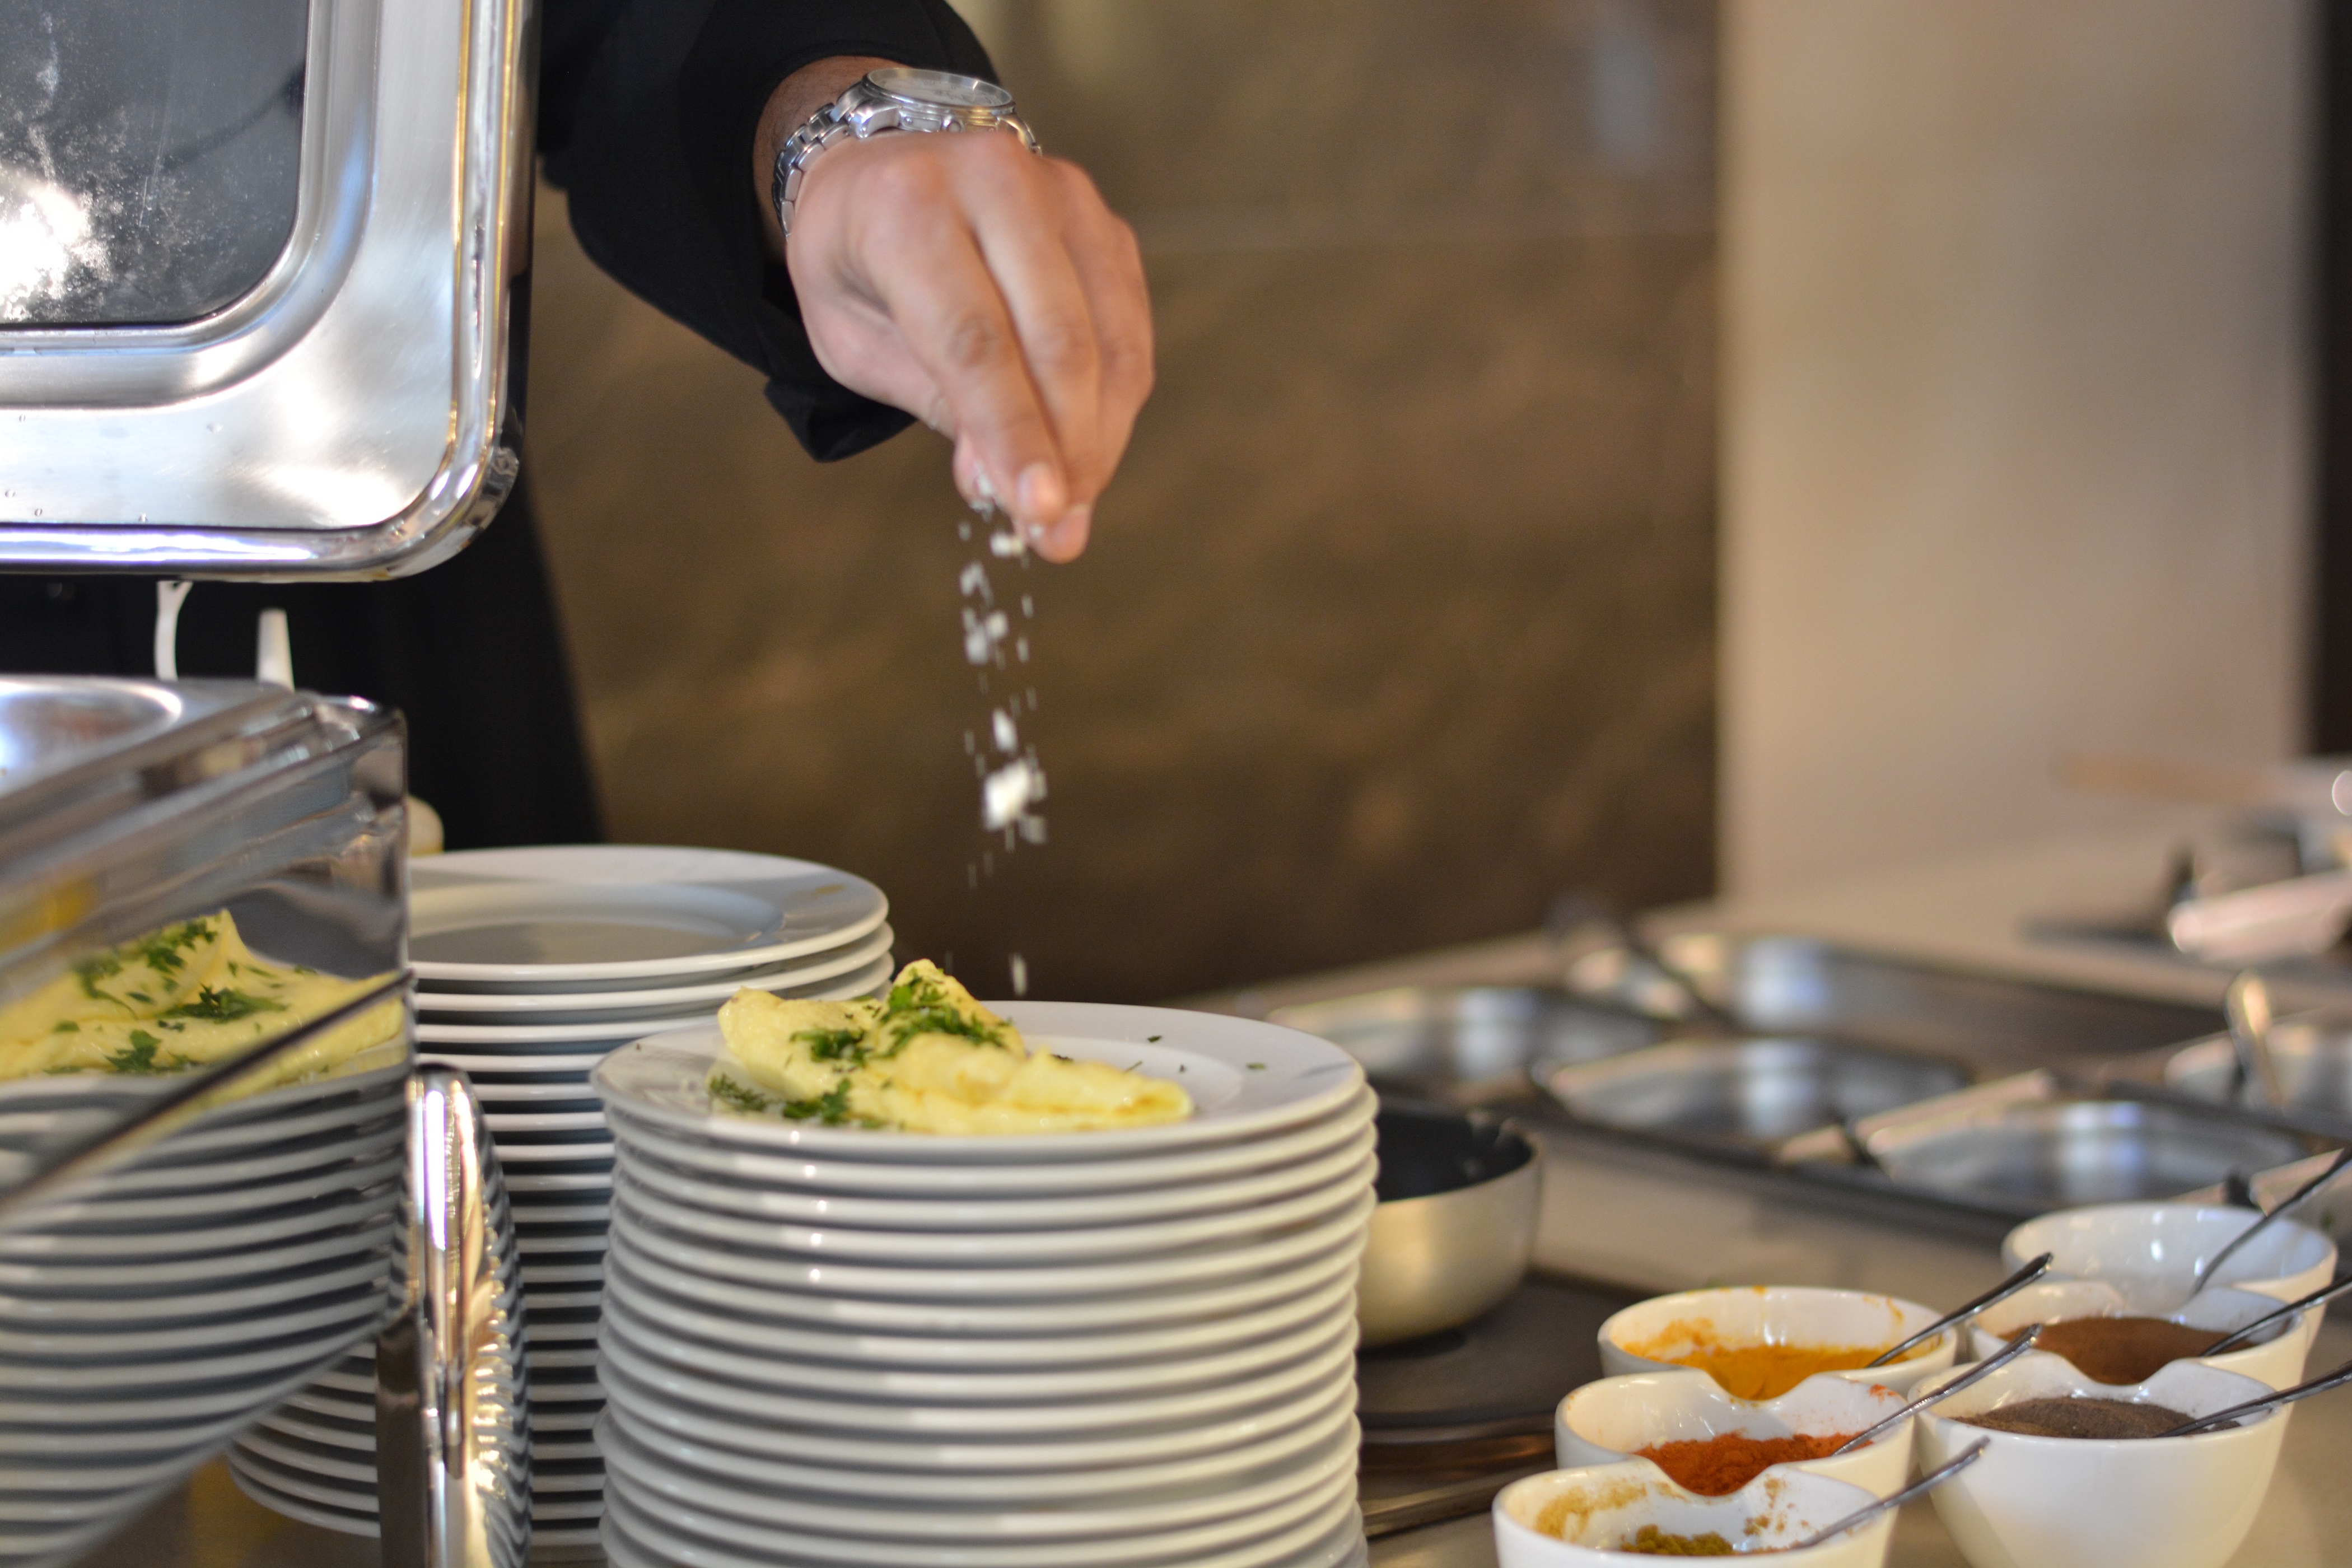
star, food, meal, dish, brunch, cuisine, cooking, la carte food, comfort food, culinary art, ingredient, recipe, breakfast, side dish, lunch, restaurant, cook, supper, tableware